Pellam Pichodu

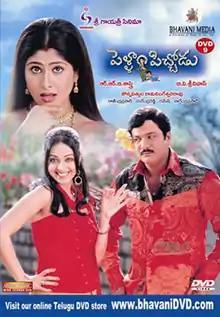
DVD cover

Pellam Pichodu ( "Crazy of Wife") is a 2005 Telugu-language comedy film, produced by Rampalli Ramabhadra Sastry, Venkata Srinivas Boggaram on banner and directed by Jonnavithhula Ramalingeswara Rao. Starring Rajendra Prasad, Richa, Srujana and music also composed by Rajendra Prasad.